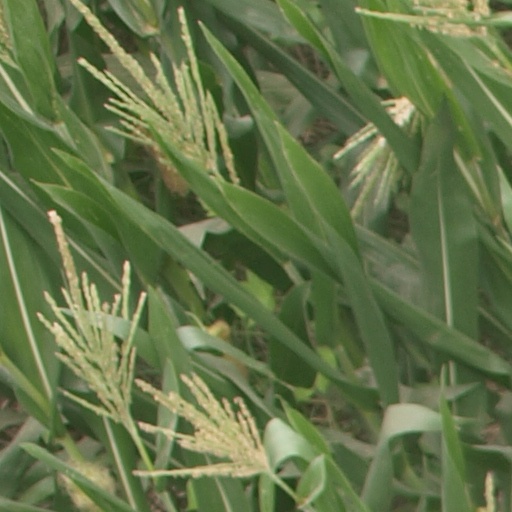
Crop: maize; corn